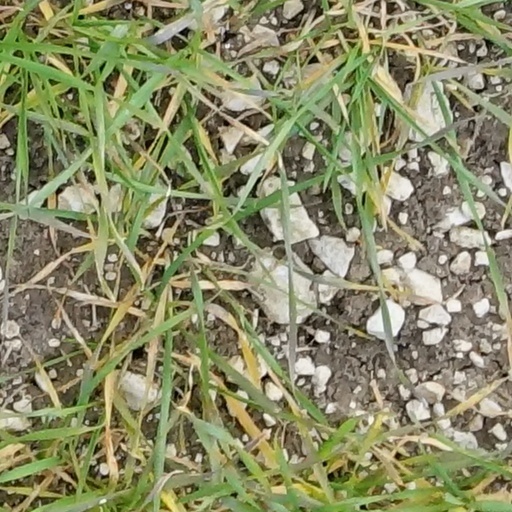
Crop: wheat